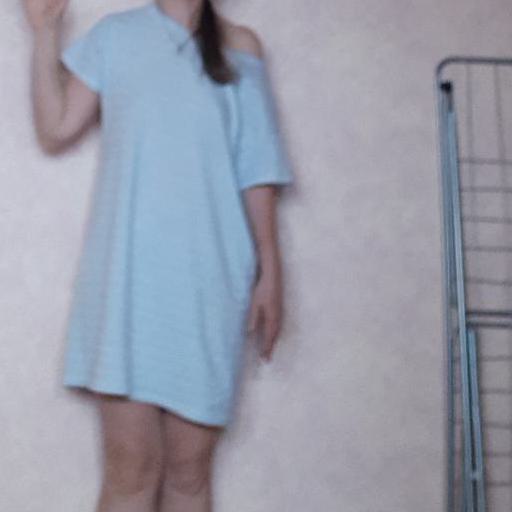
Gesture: no_gesture